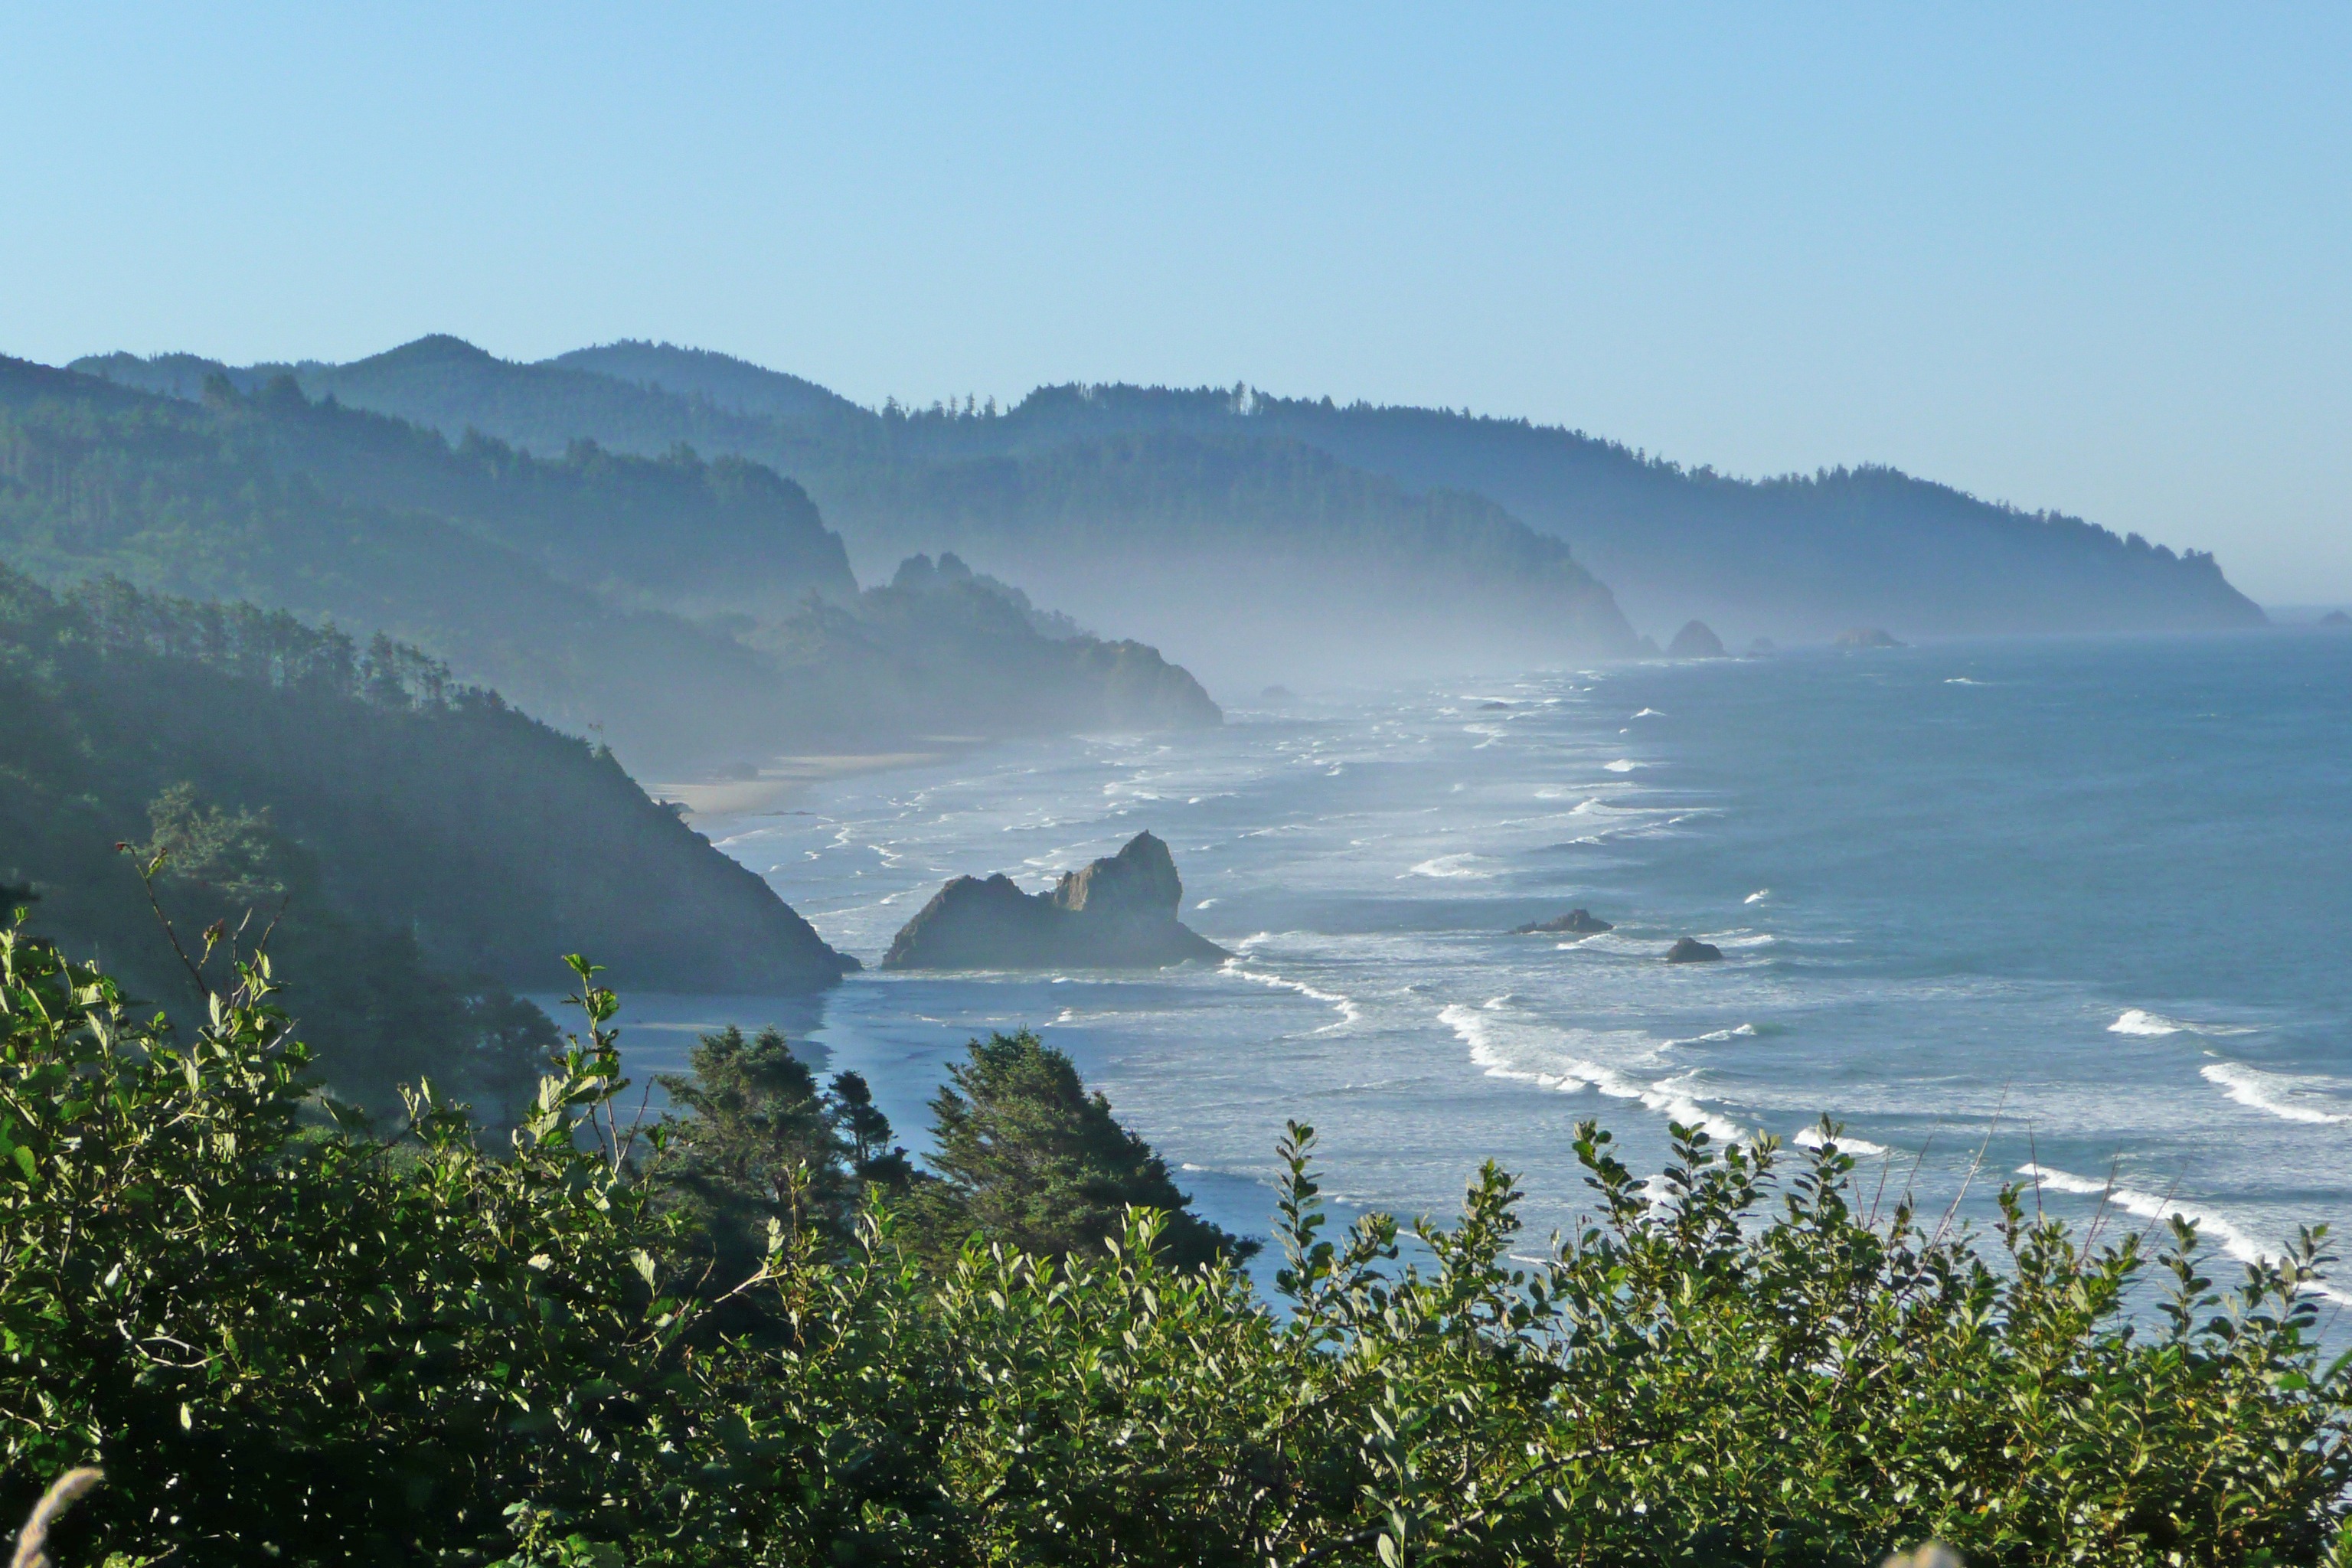
beach, landscape, sea, coast, tree, water, nature, rock, ocean, horizon, sky, shore, wave, view, coastline, shoreline, cliff, seaside, inlet, usa, bay, tourism, terrain, trees, rocks, headland, vista, pacific, rocky coast, cape, oregon, wind wave, promontory, coastal and oceanic landforms, mount scenery